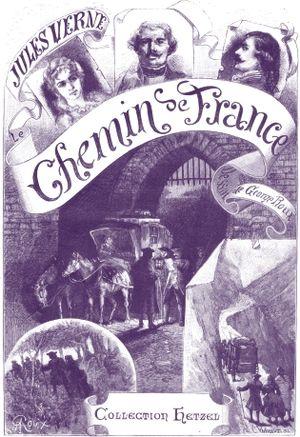
Jules Verne: ""Le Chemin de France"" (1887), dessins par George Roux. This file was uploaded with Commonist."